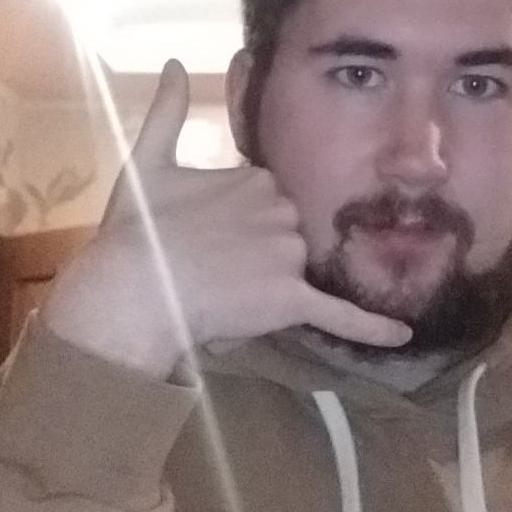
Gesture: call